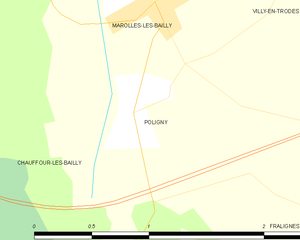
Carte des communes françaises: Poligny